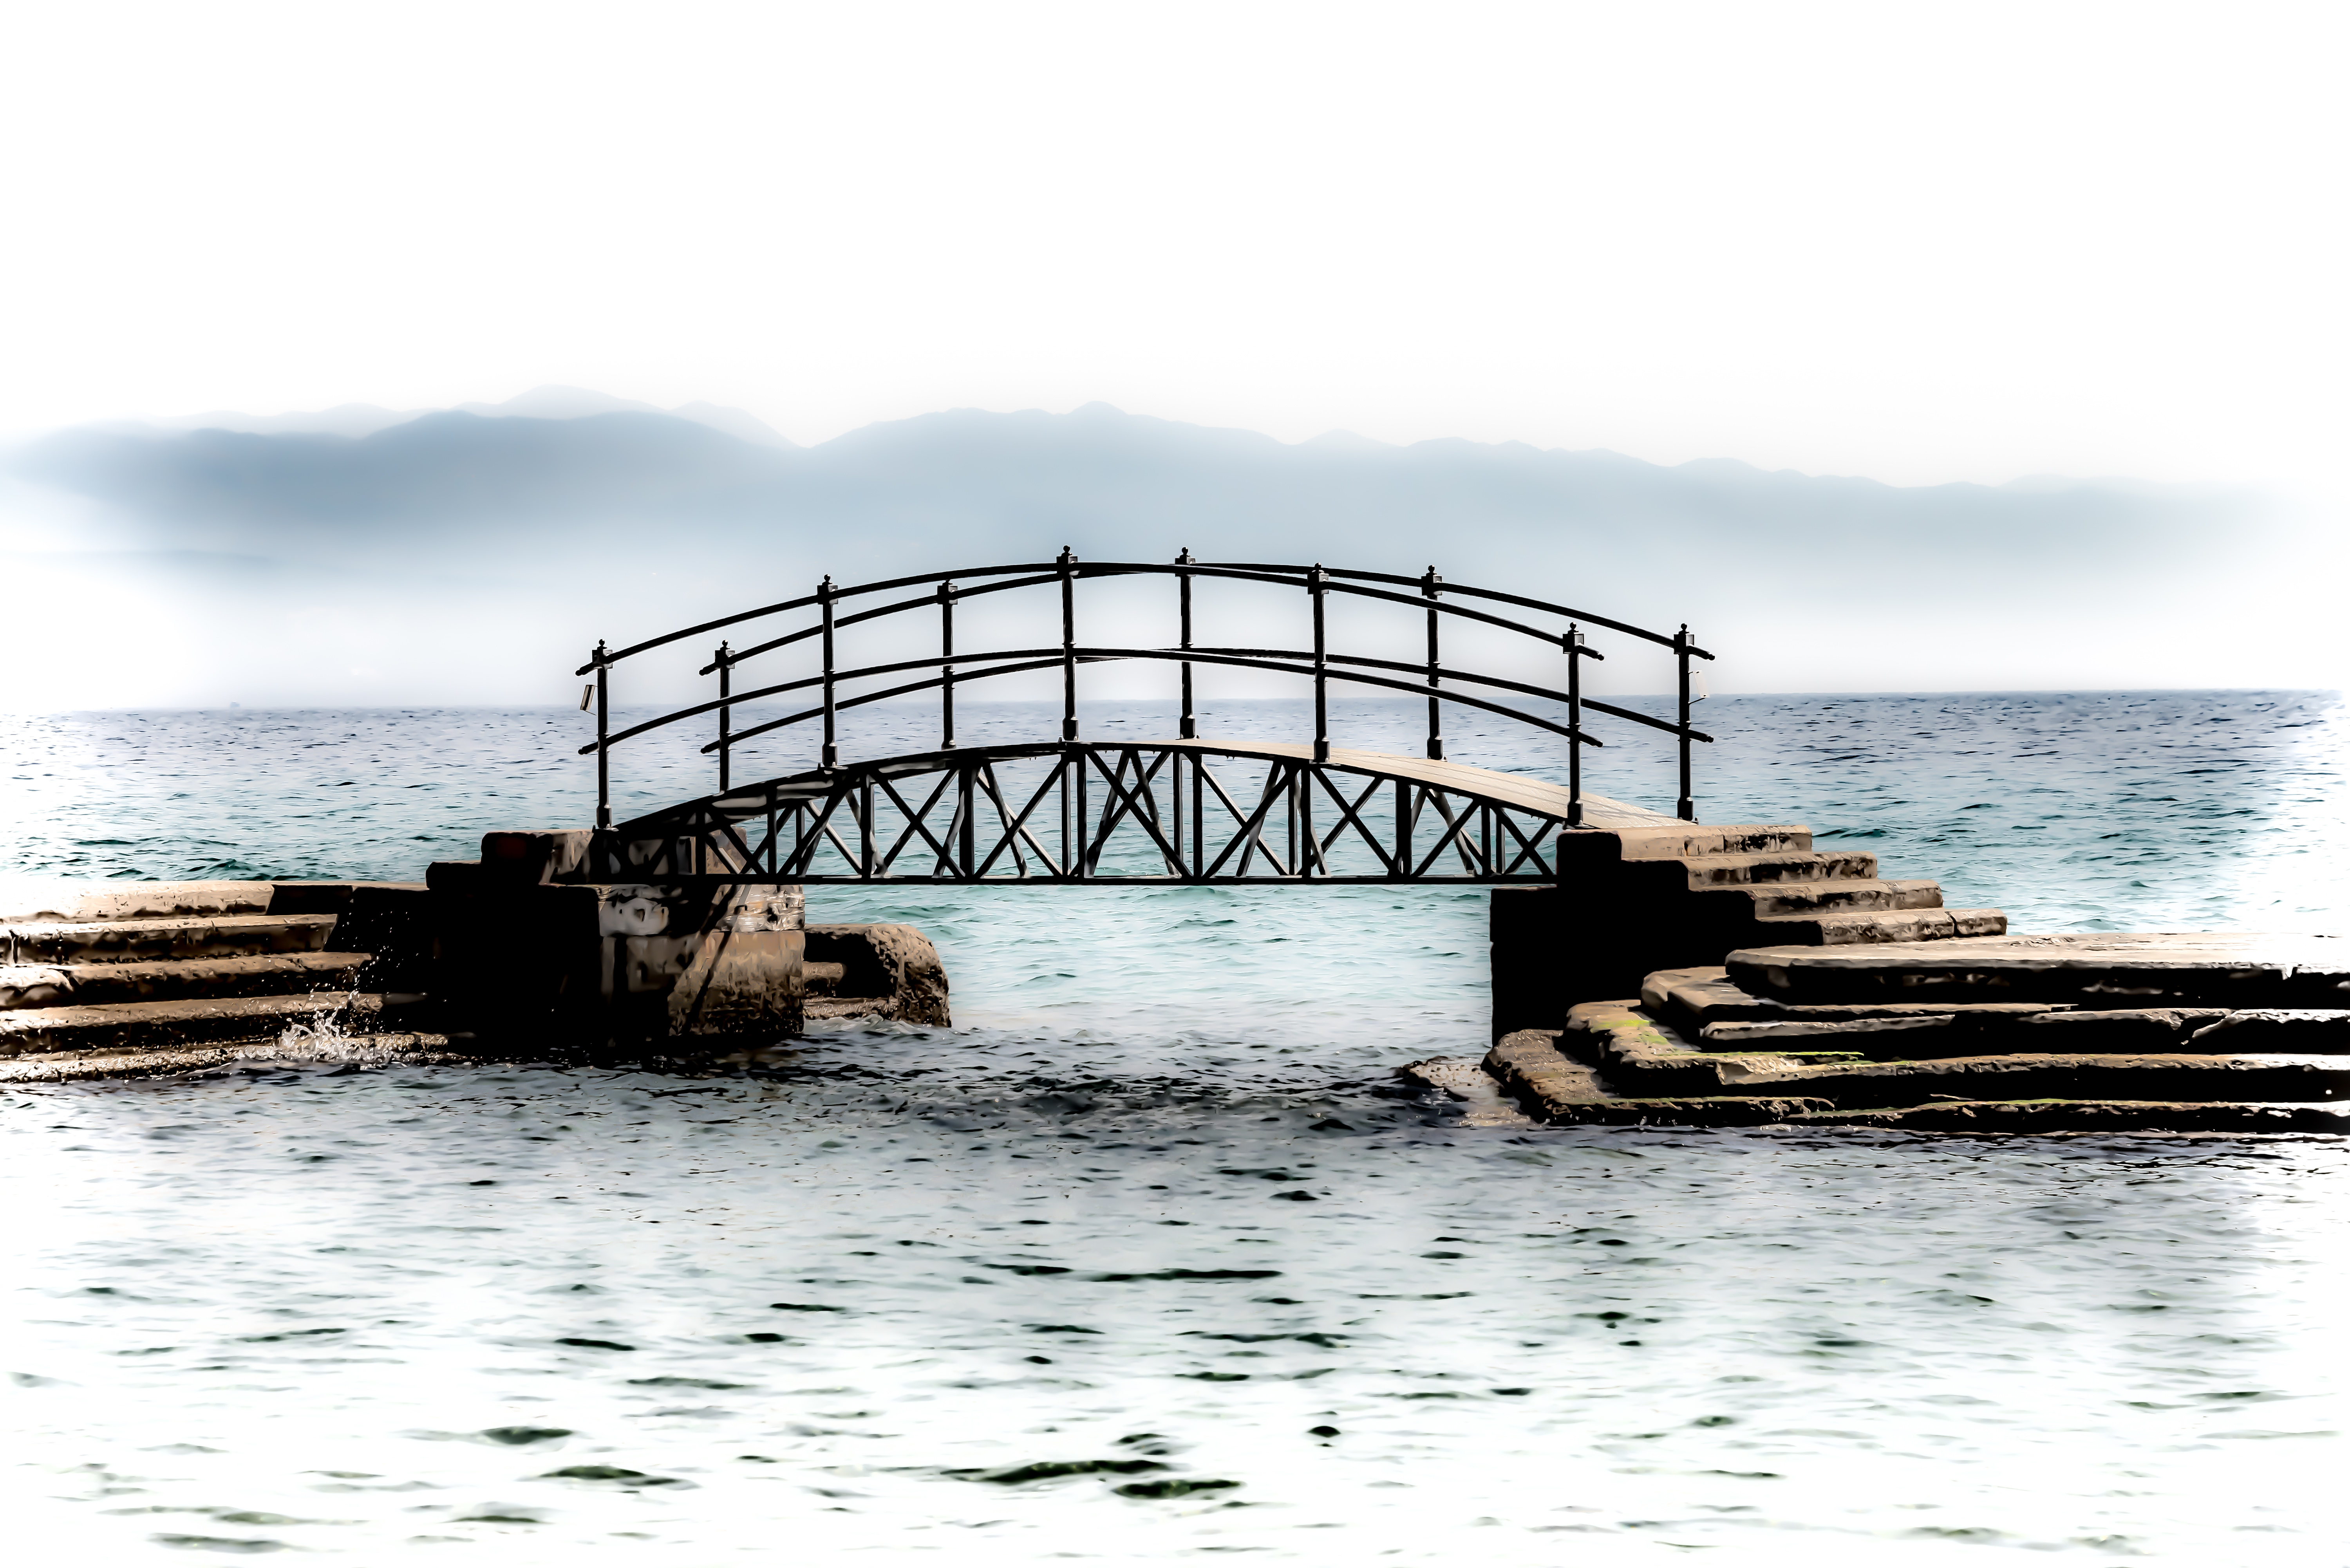
sea, coast, water, outdoor, ocean, white, bridge, vehicle, waterfront, cool image, mountains, footbridge, graphic, hr, i, saturation, opatija, pedestrianbridge, kroatien, reducedcolors, emptywhitespace